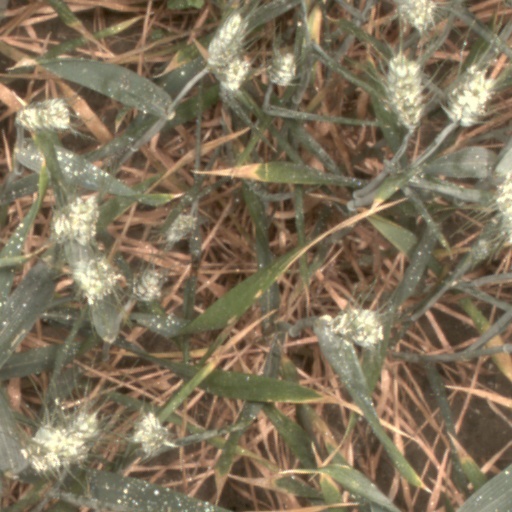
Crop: wheat